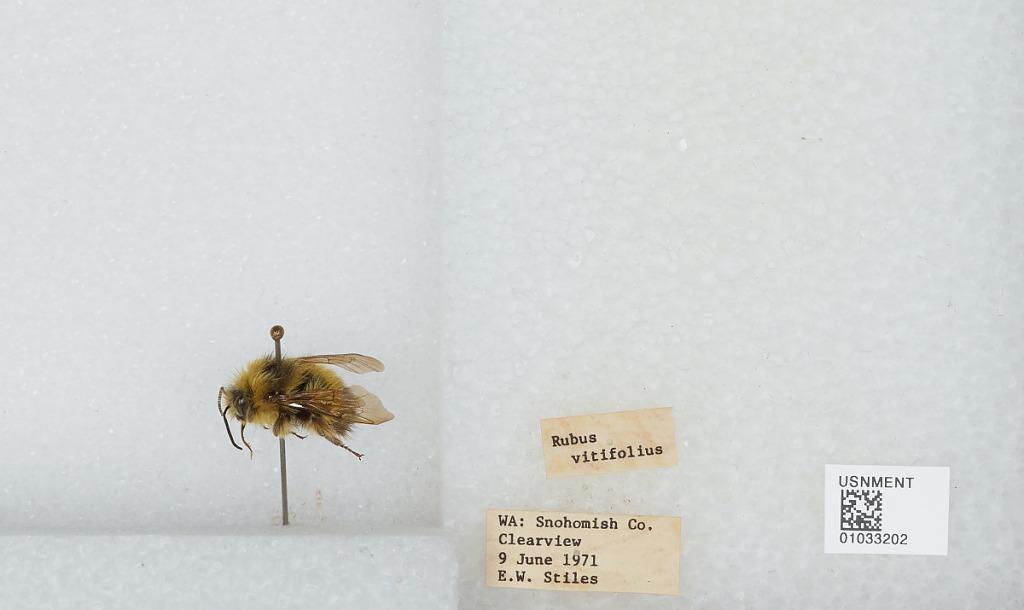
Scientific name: Bombus (Pyrobombus) sitkensis Nylander
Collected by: E. Stiles
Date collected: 1971-6-9
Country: United States
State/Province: Washington
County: Snohomish
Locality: Clearview
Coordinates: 47.8292, -122.145